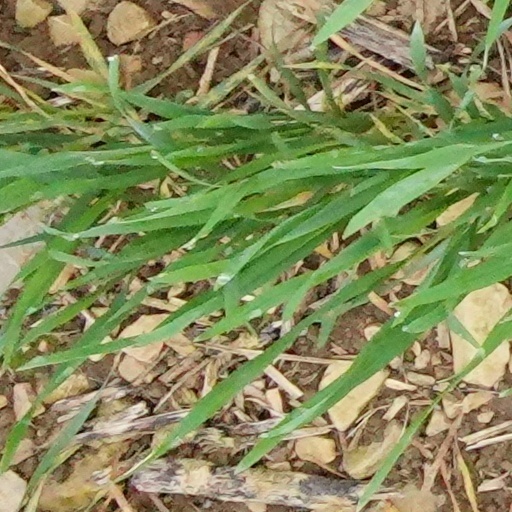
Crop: wheat